Answer in natural language. Considering the relative positions, is white rectangular dining table above or below walnut wood open shelving unit? Choose between the following options: below or above
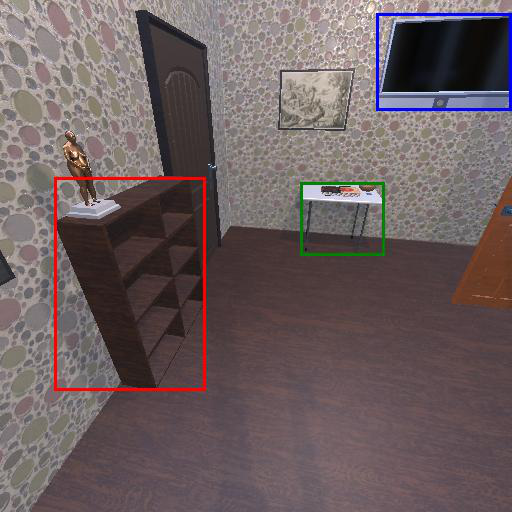
<answer>above</answer>